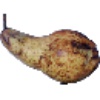
Label: pear_abate